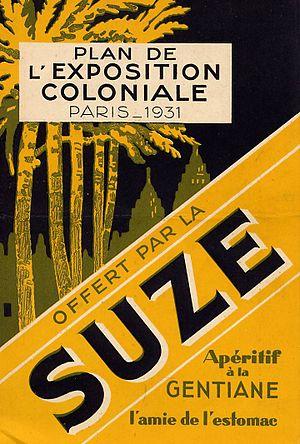
Plan publicitaire de l'Exposition Coloniale de Paris en 1931
La Suze est une marque commerciale française, venue de Sonvilier dans le Jura bernois le long de la Suze, et propriété du groupe français Pernod Ricard. La Suze est une liqueur de gentiane apéritive amère de couleur dorée à base de gentianes jaunes créée au XIXᵉ siècle par Henri Porte sur une recette du laboratoire de son associé, Fernand Moureaux.
L’Exposition coloniale internationale s'est tenue à Paris du 6 mai au 15 novembre 1931, à la porte Dorée et sur le site du bois de Vincennes, pour présenter les produits et réalisations de l'ensemble des colonies et des dépendances d'outre-mer de la France, ainsi que celles des principales puissances coloniales, à l'exception notable du Royaume-Uni, au sein de pavillons rappelant l'architecture de ces territoires, notamment d'Afrique noire, de Madagascar, d'Afrique du Nord, d'Indochine, de Syrie et du Liban.